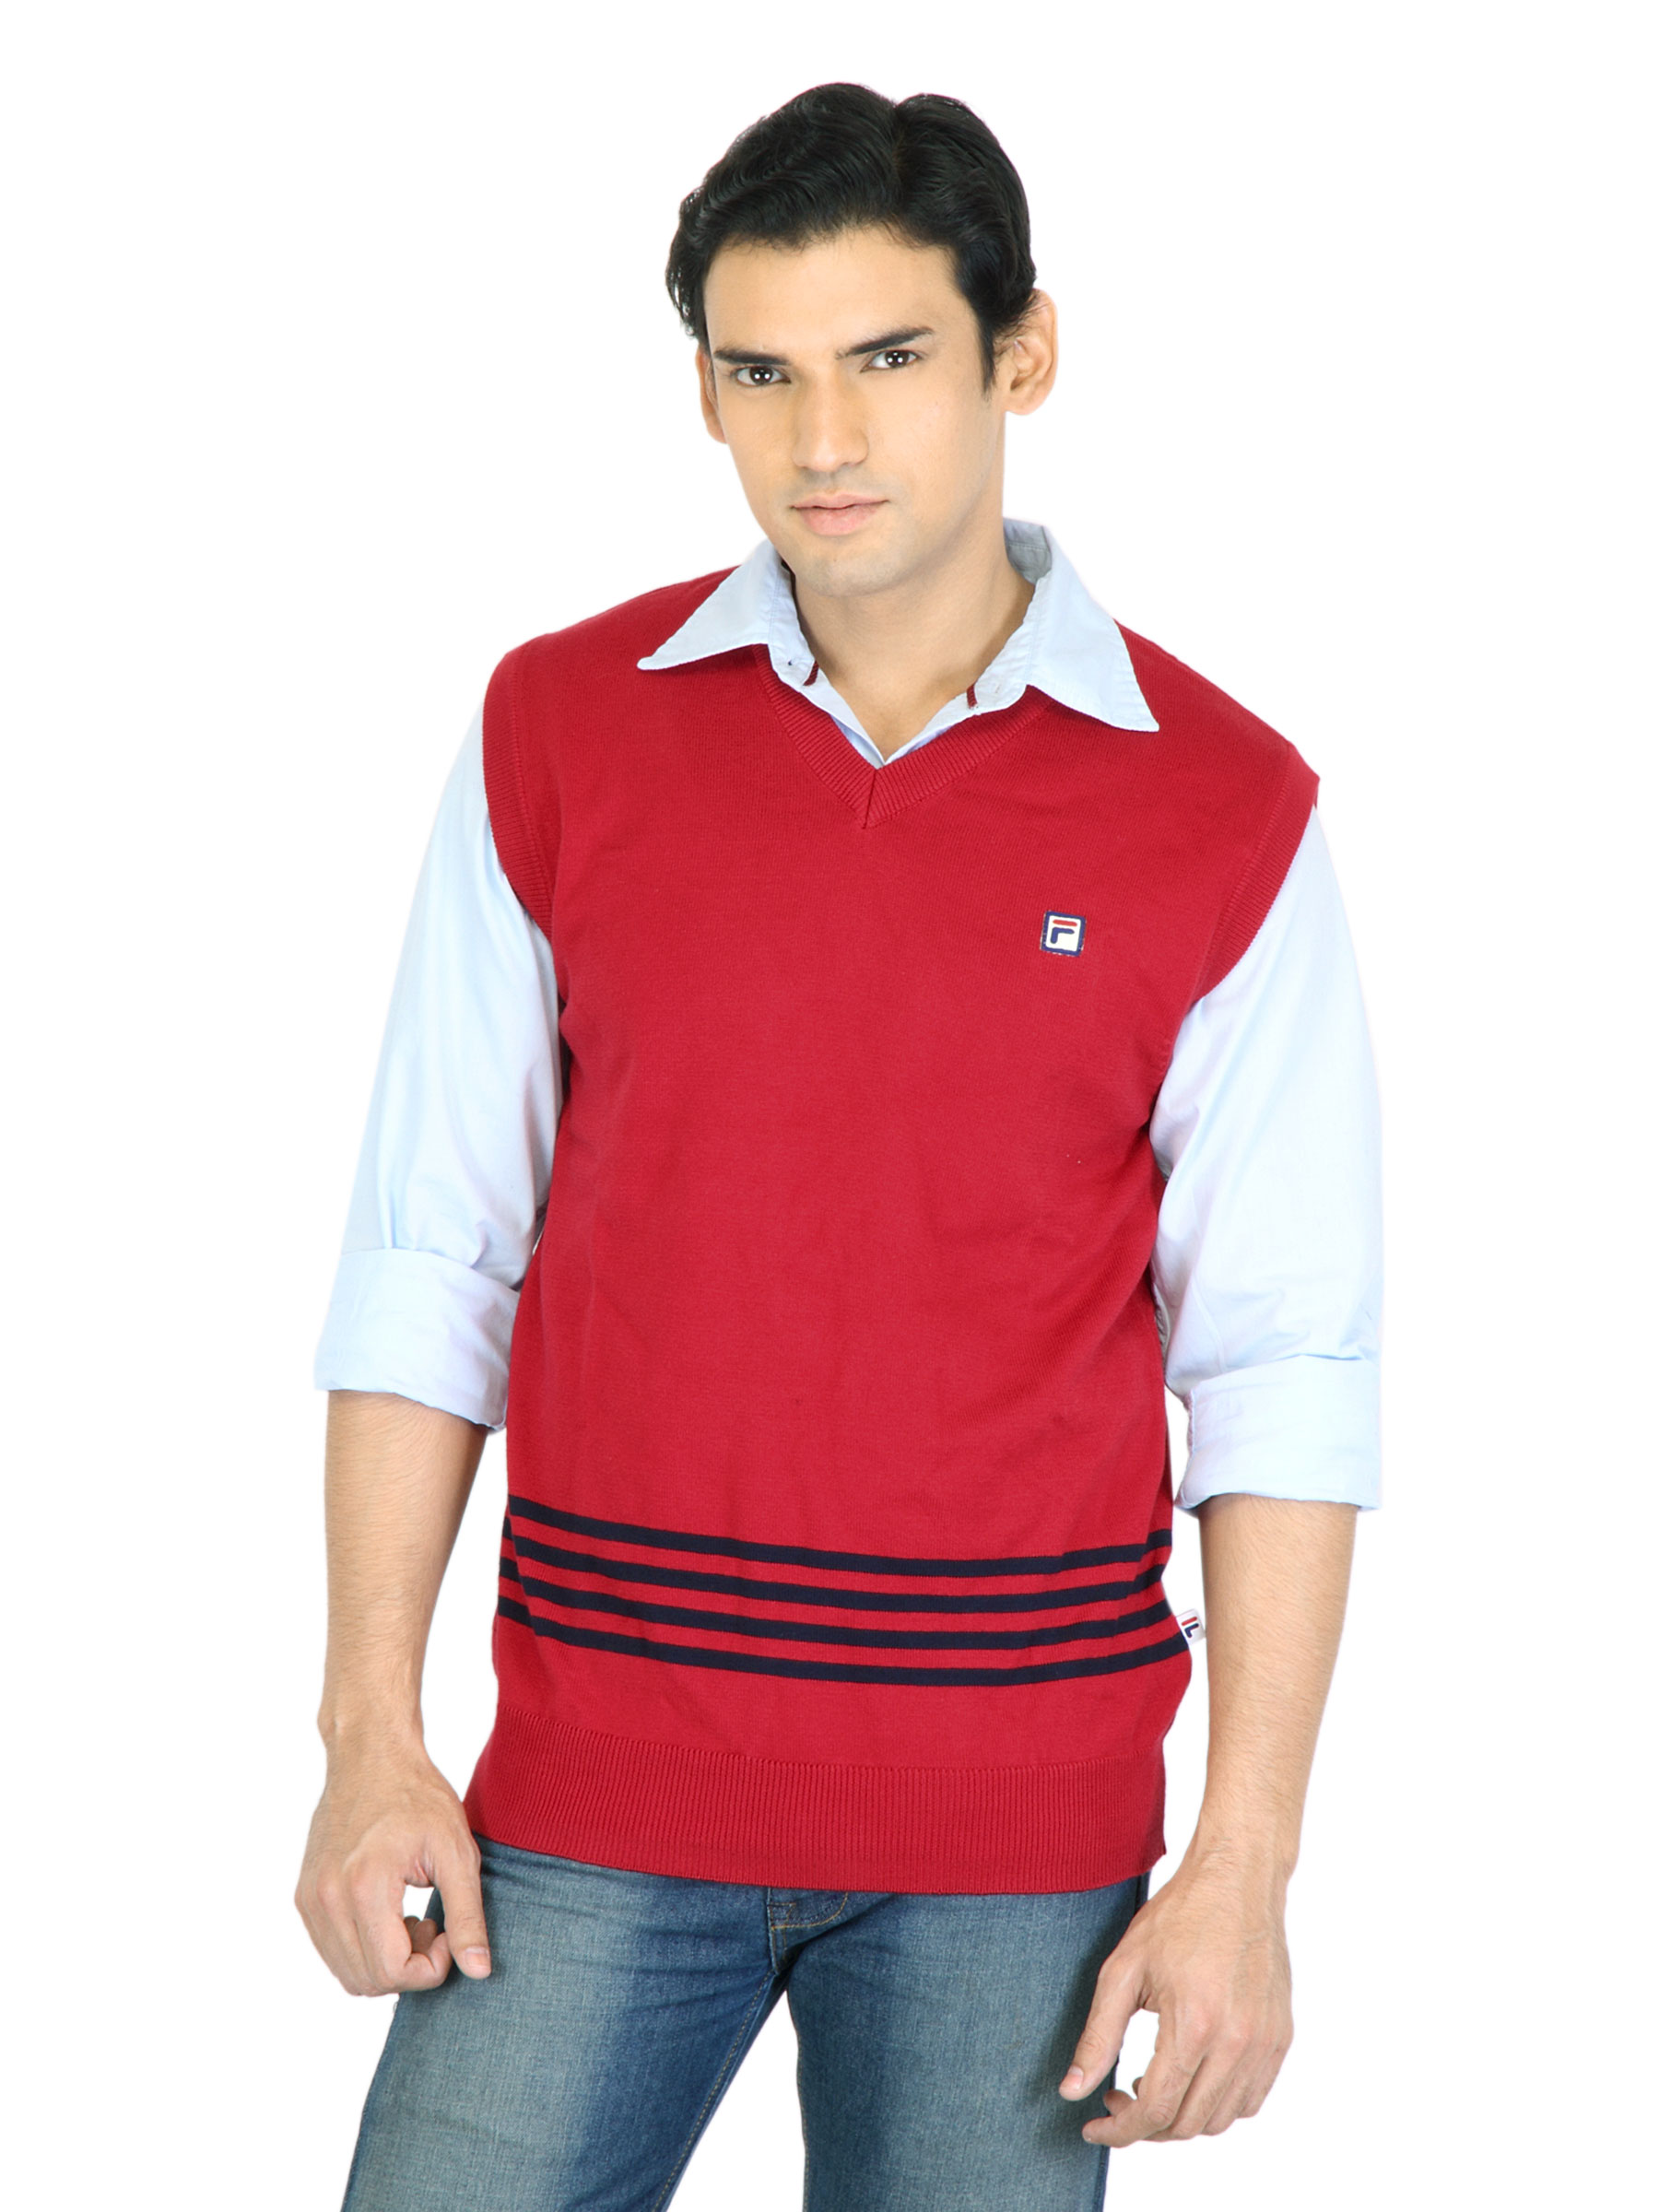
Fila Men Blanc Red Sweater
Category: Apparel / Topwear / Sweaters
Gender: Men
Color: Red
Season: Fall 2011
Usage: Casual